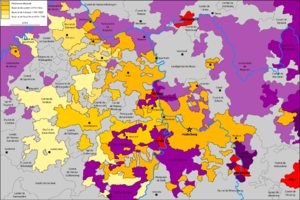
Possessions de la branche palatine de la maison de Wittelsbach (en jaune)
Le palatinat du Rhin, ou encore en forme longue le comté palatin du Rhin, était un État du Saint-Empire romain qui joue un rôle majeur dans l'histoire de l'Allemagne. Issu des droits souverains des comtes palatins de Lotharingie vers 1085, il fut élevé à l'électorat palatin lors de la Bulle d’or promulguée par l’empereur Charles IV en 1356 confirmant les comtes palatins du Rhin de la maison de Wittelsbach au statut des princes-électeurs – l'une des sept principautés du Saint-Empire investies d'une fonction élective au trône impérial.
La principauté de Palatinat-Simmern-Deux-Ponts est un État éphémère du Saint-Empire romain germanique créé par la division des territoires contrôlés par les comtes palatins du Rhin en 1410.
Le Palatinat-Simmern est un ancien État du Saint-Empire romain germanique créé par la division des territoires contrôlés par les comtes palatins du Rhin en 1410.